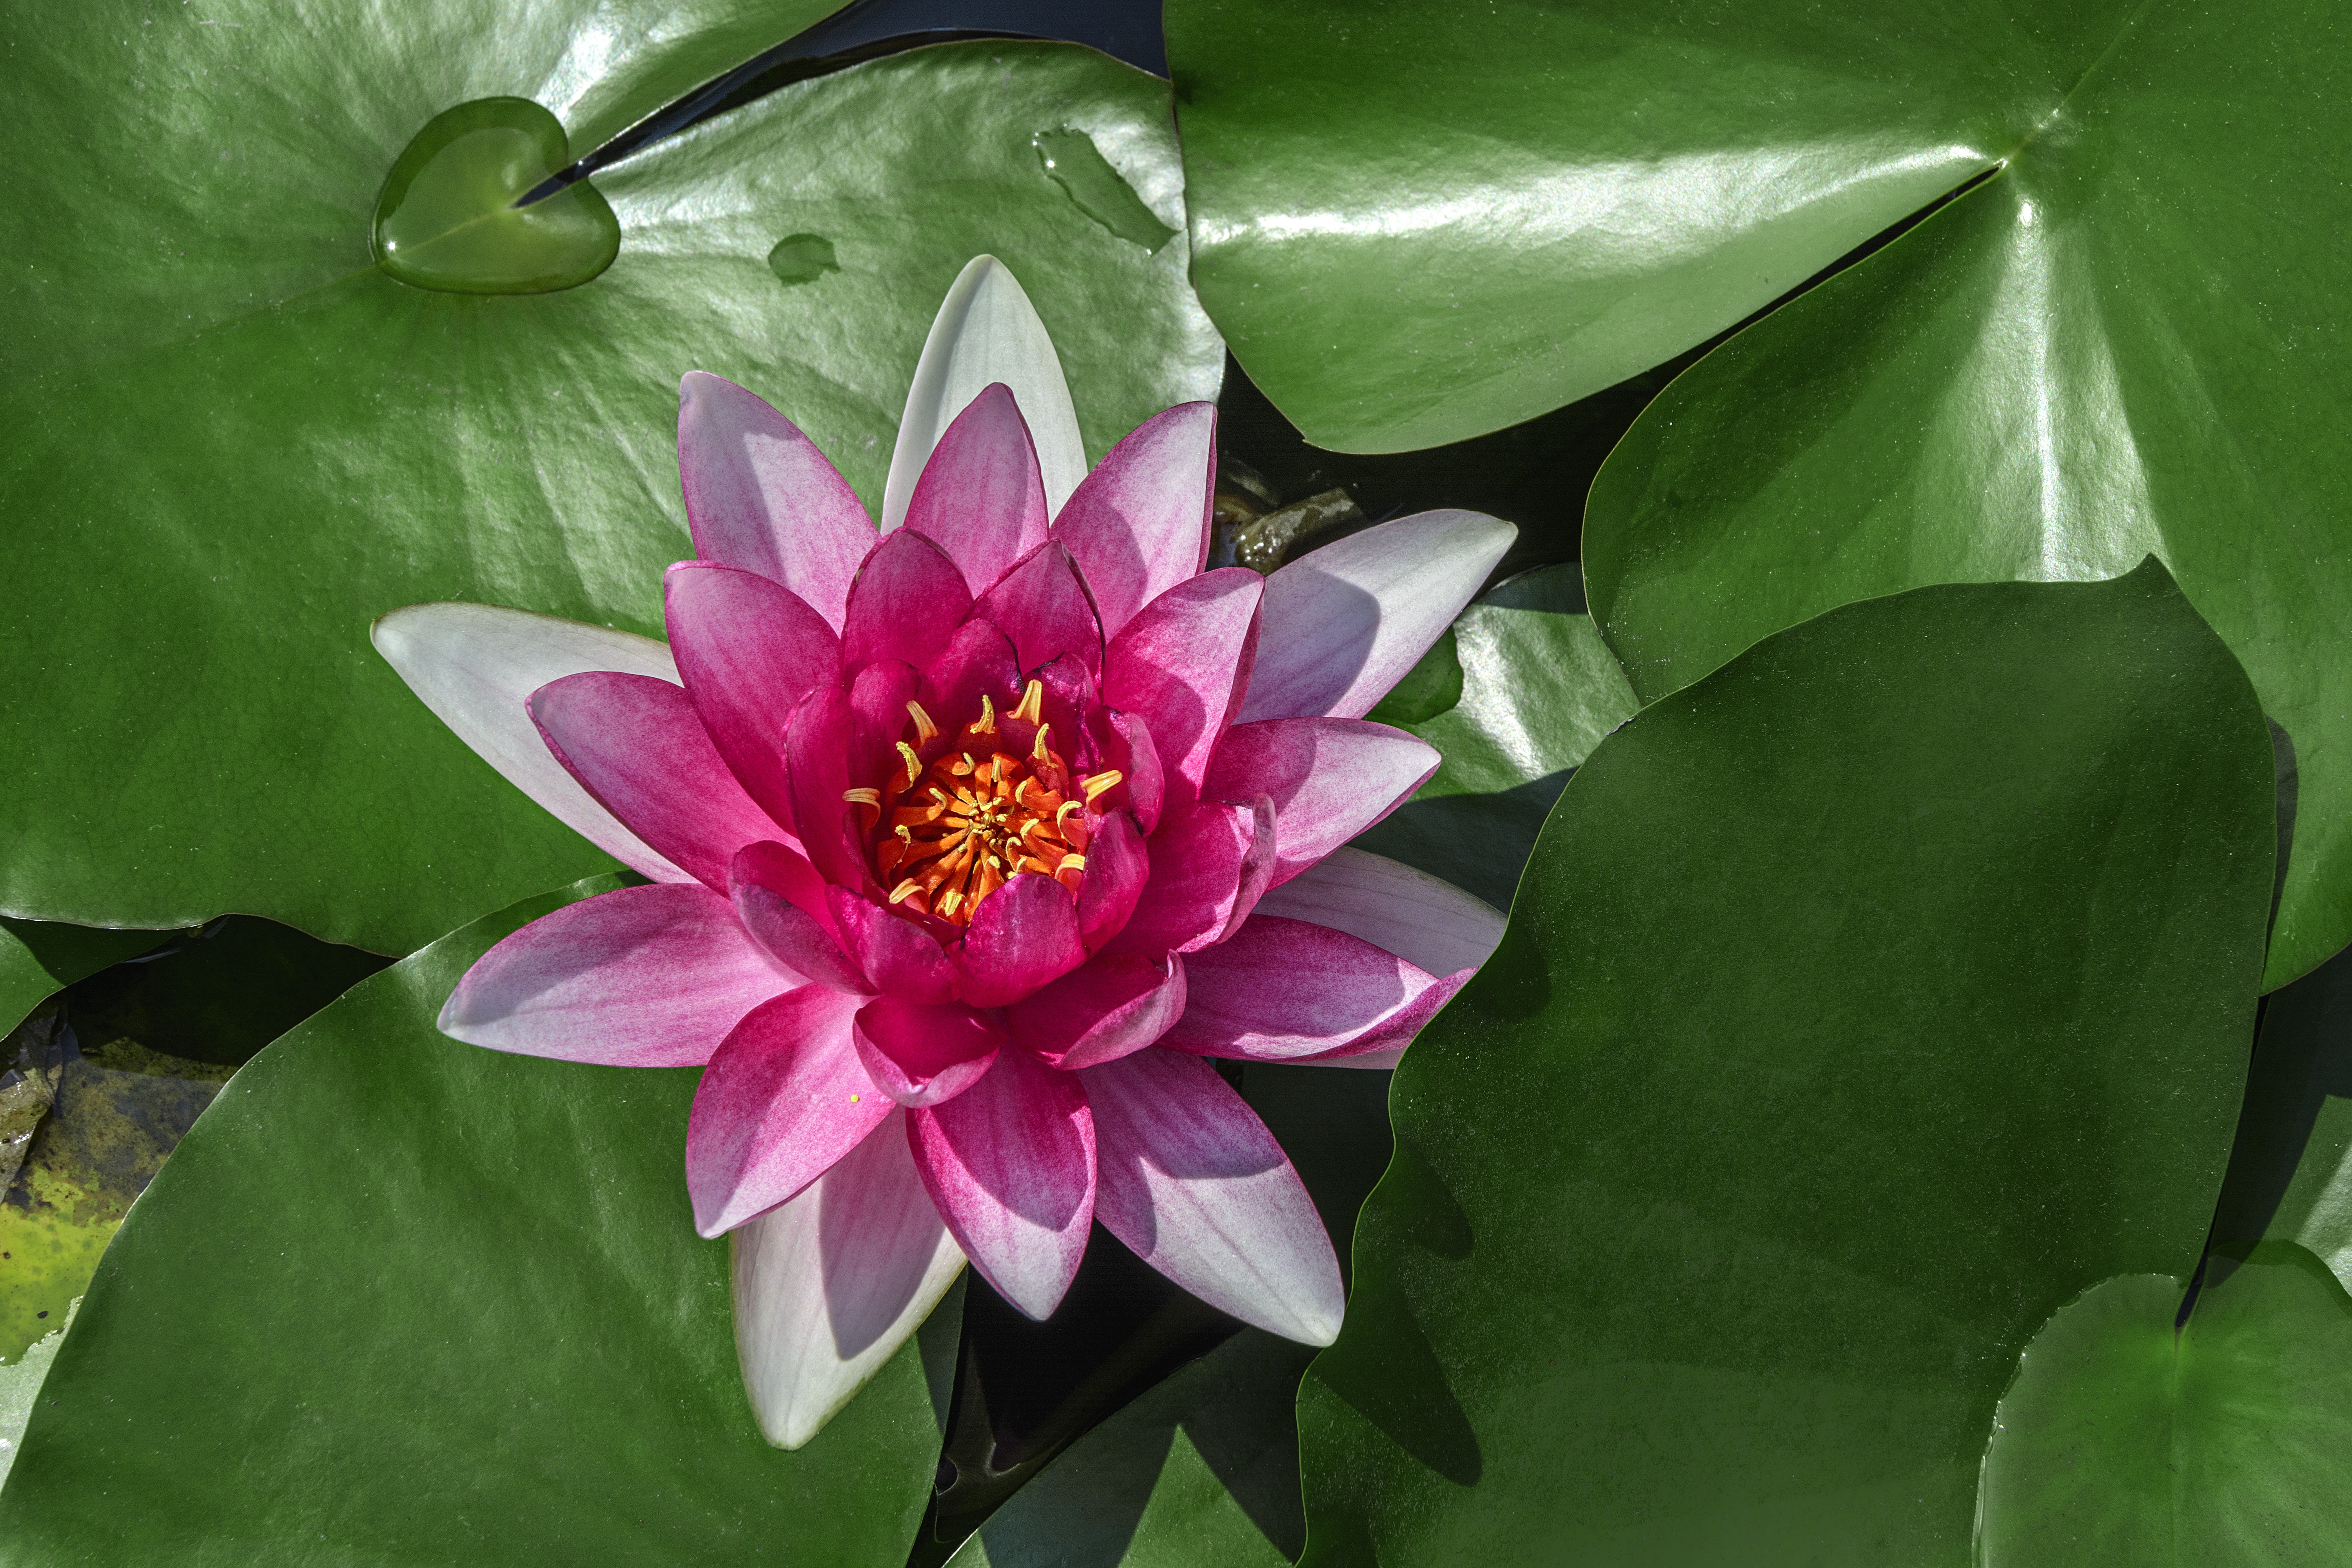
plant, leaf, flower, petal, pond, green, botany, sacred lotus, aquatic plant, flora, close up, lotus, water lilies, ornamental plants, aquatic plants, peony, macro photography, flowering plant, medicinal plants, the water's edge, pond smelt, land plant, lotus family, proteales